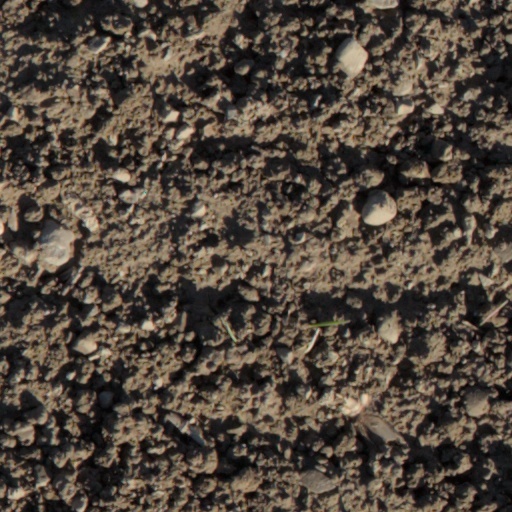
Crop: wheat